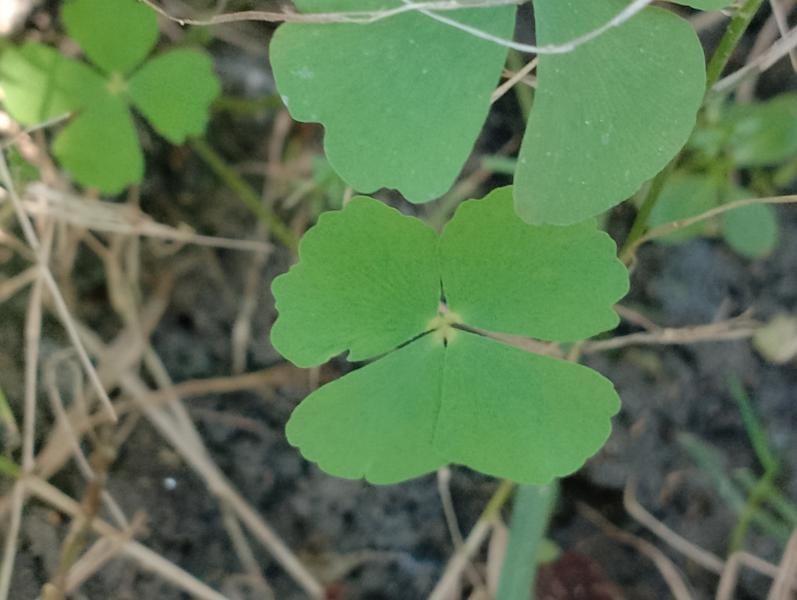
Weed species: Marsilea minuta